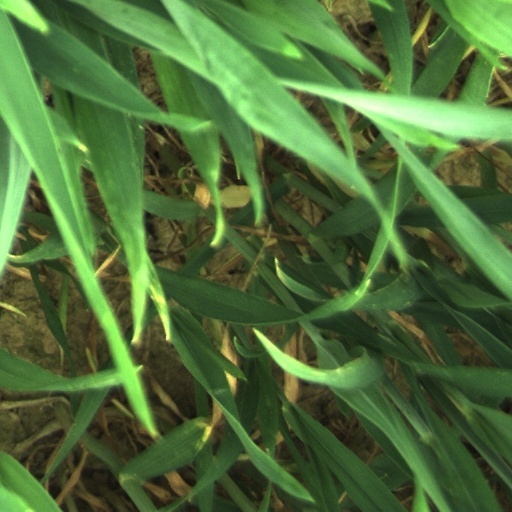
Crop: wheat